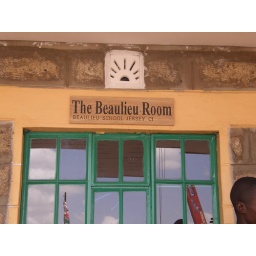
Our new classroom in the red roof academy named after beaulieu school jersey . Thank you for your fundraising.